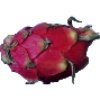
Label: Pitahaya Red 1